My Old Dutch (1934 film)

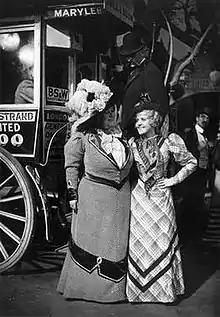
Florrie Forde and Betty Balfour in a scene set in the 1890s

My Old Dutch is a 1934 British drama film directed by Sinclair Hill and starring Betty Balfour, Gordon Harker, Michael Hogan and Florrie Forde. The film portrays the lives of Londoners during the First World War. The film was made at Islington Studios by Gainsborough Pictures. The film's sets were designed by Peter Proud. Bryan Edgar Wallace contributed to the screenplay, adapted from the stage play written by Arthur Shirley and also based on Albert Chevalier's famous song.